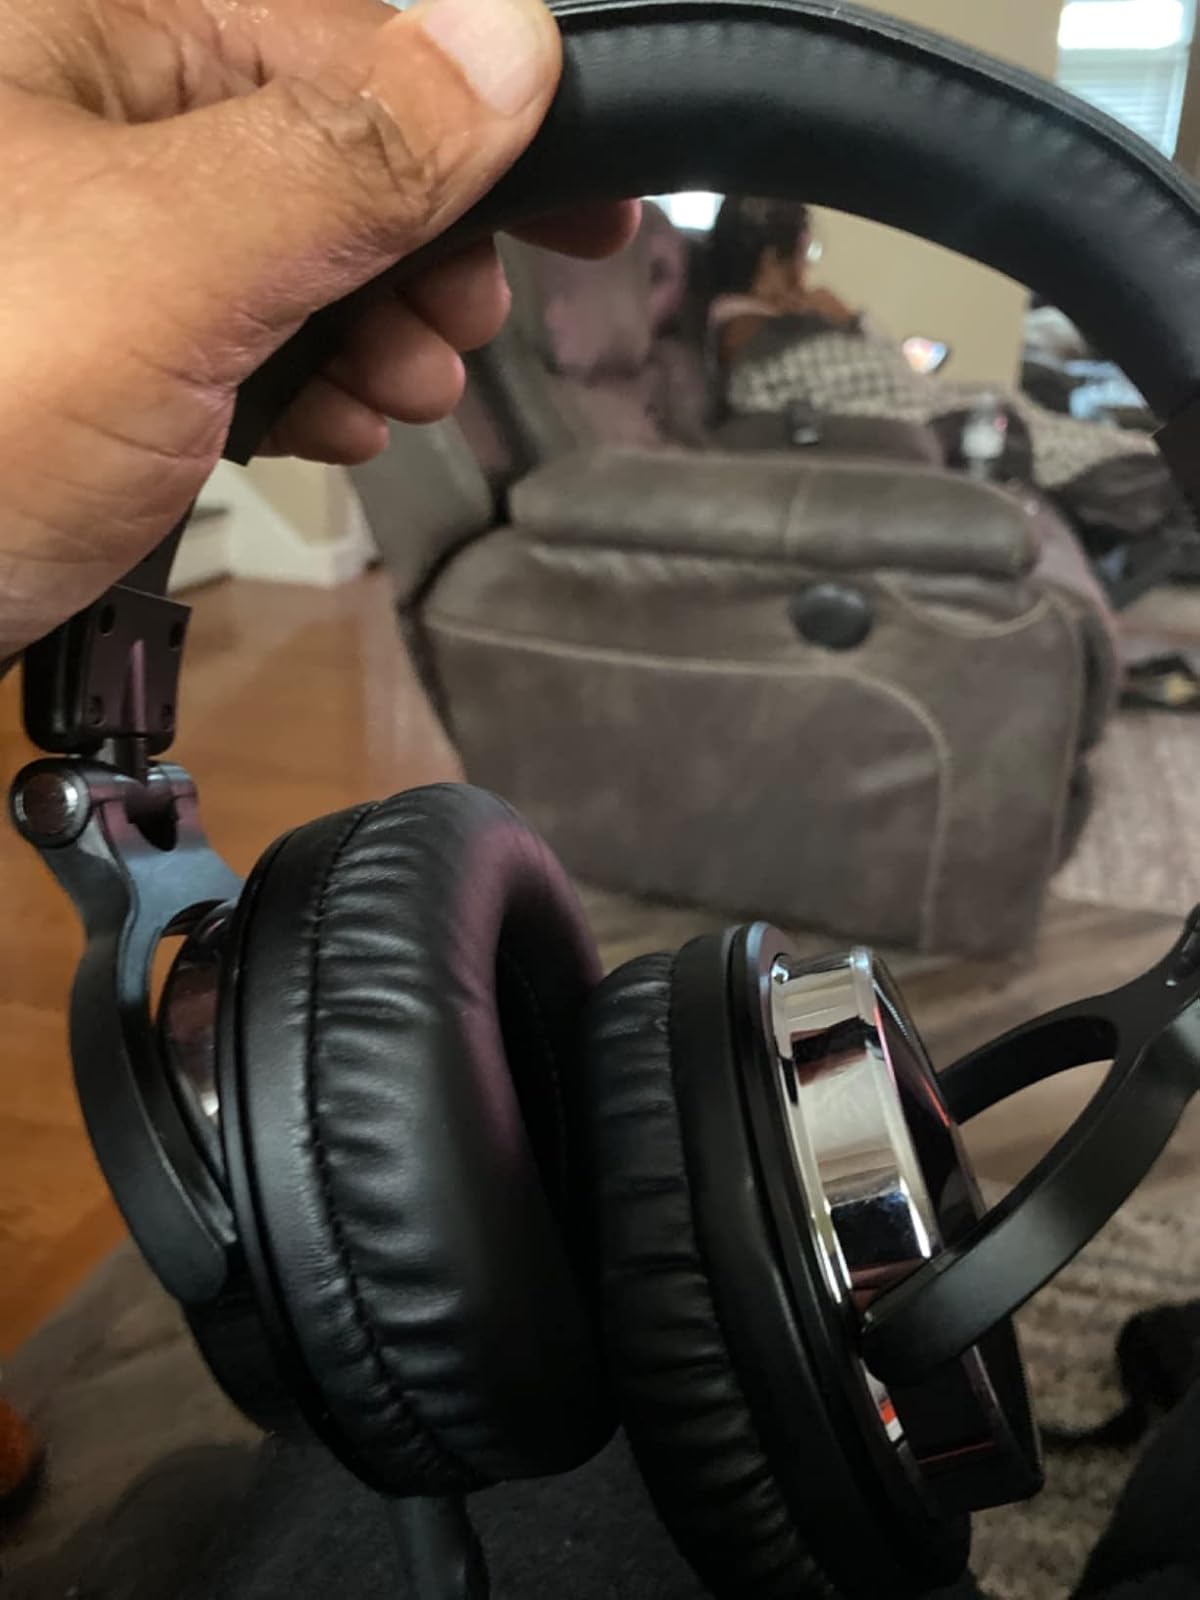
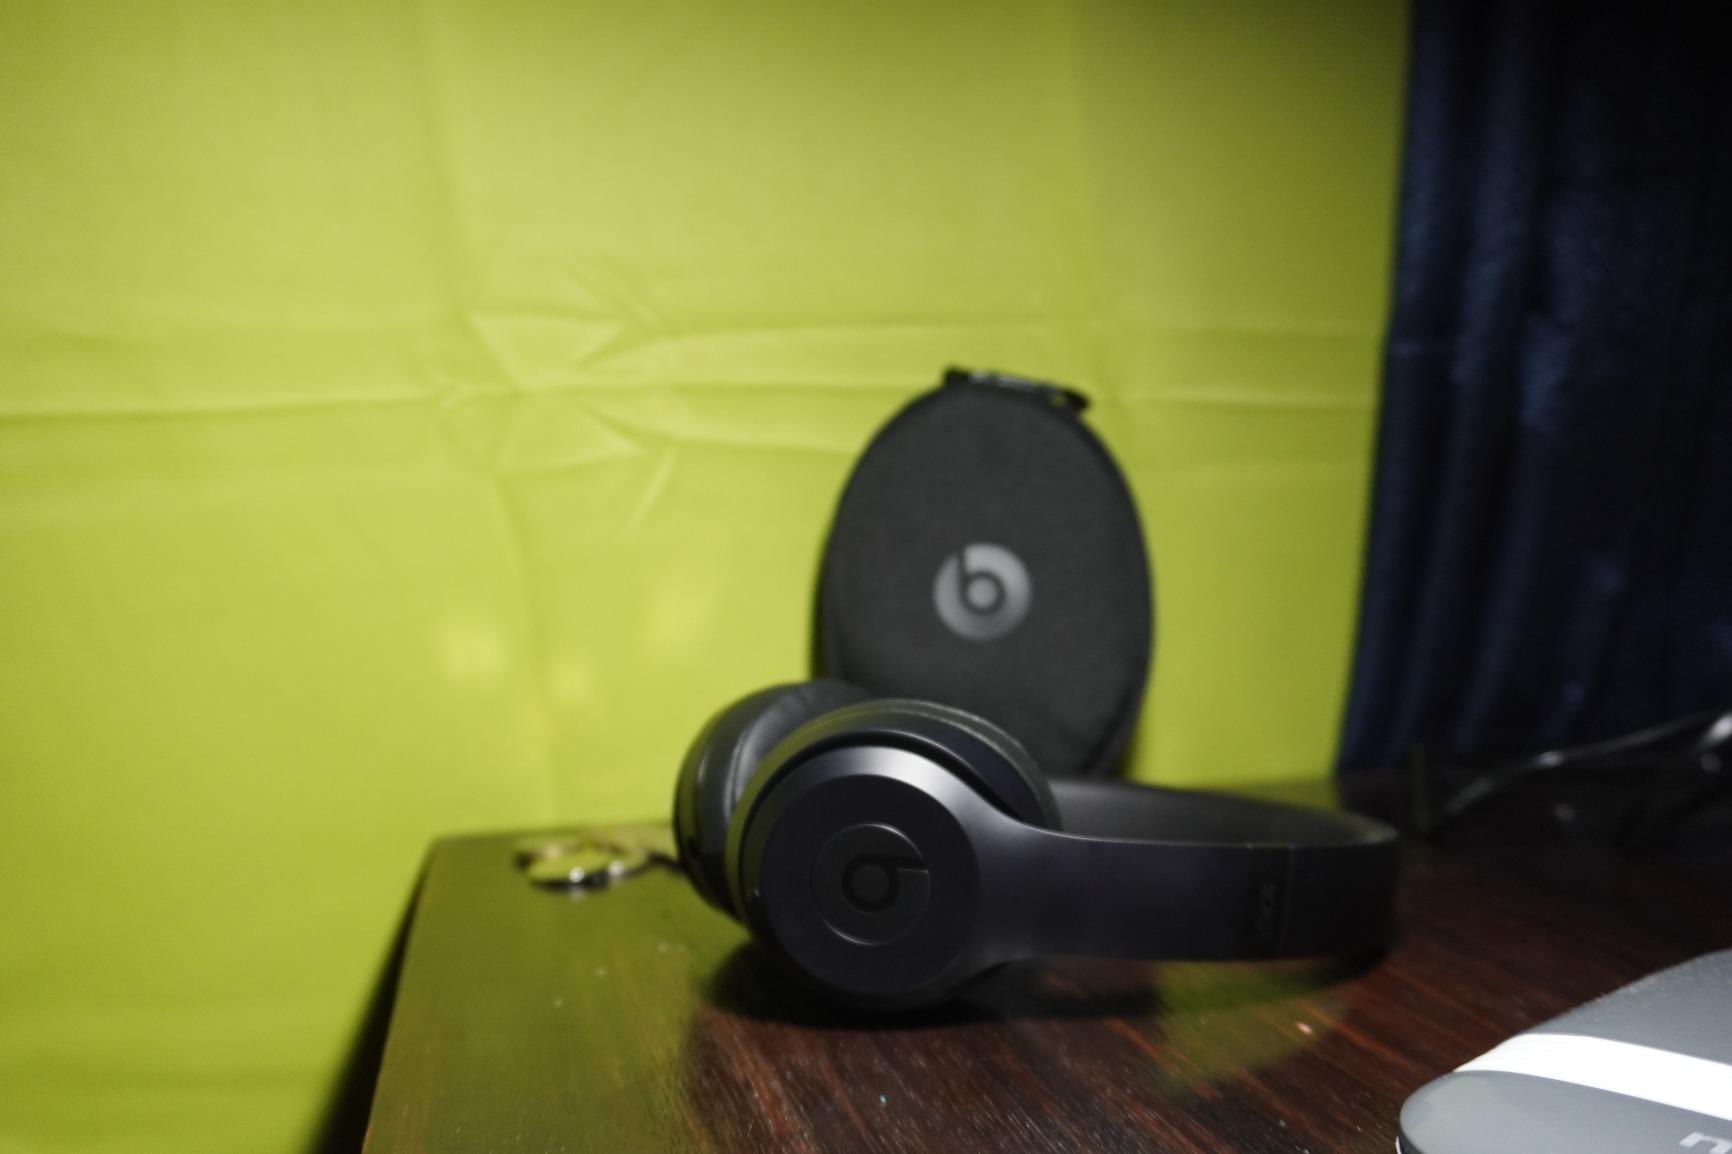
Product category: headphones
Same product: no